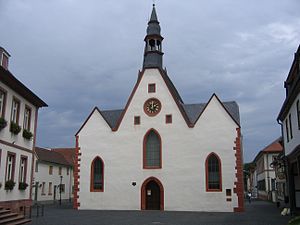
Babenhausen (Hessen)
Det er bykirken af Babenhausen ved markedspladsen.
Babenhausen er en tysk by i den østlige del af Darmstadt-Dieburg i den tyske delstat Hessen.